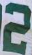
Number: 2